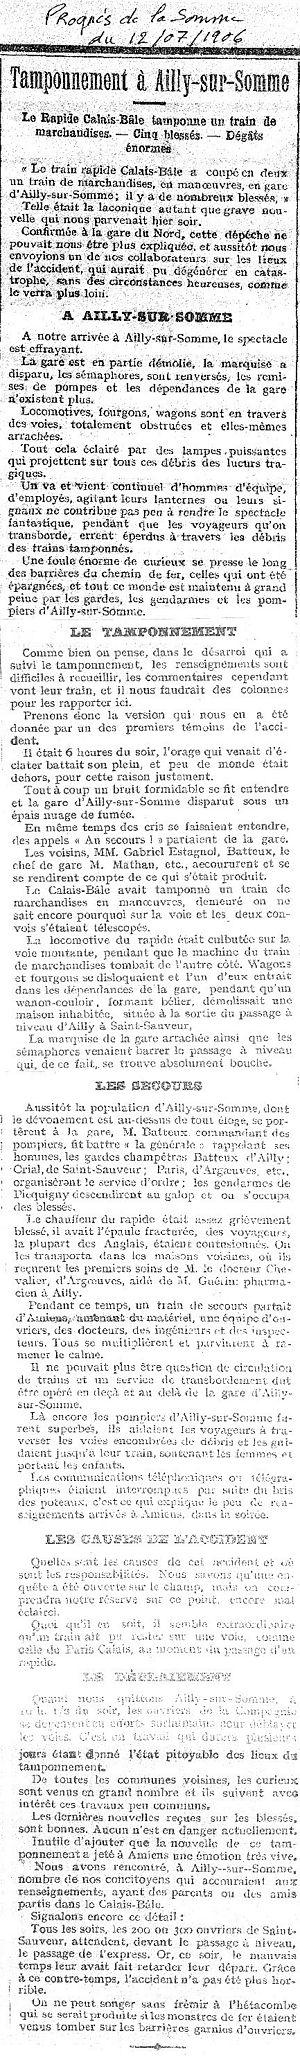
Ailly-sur-Somme est une commune française située dans le département de la Somme en région Hauts-de-France.